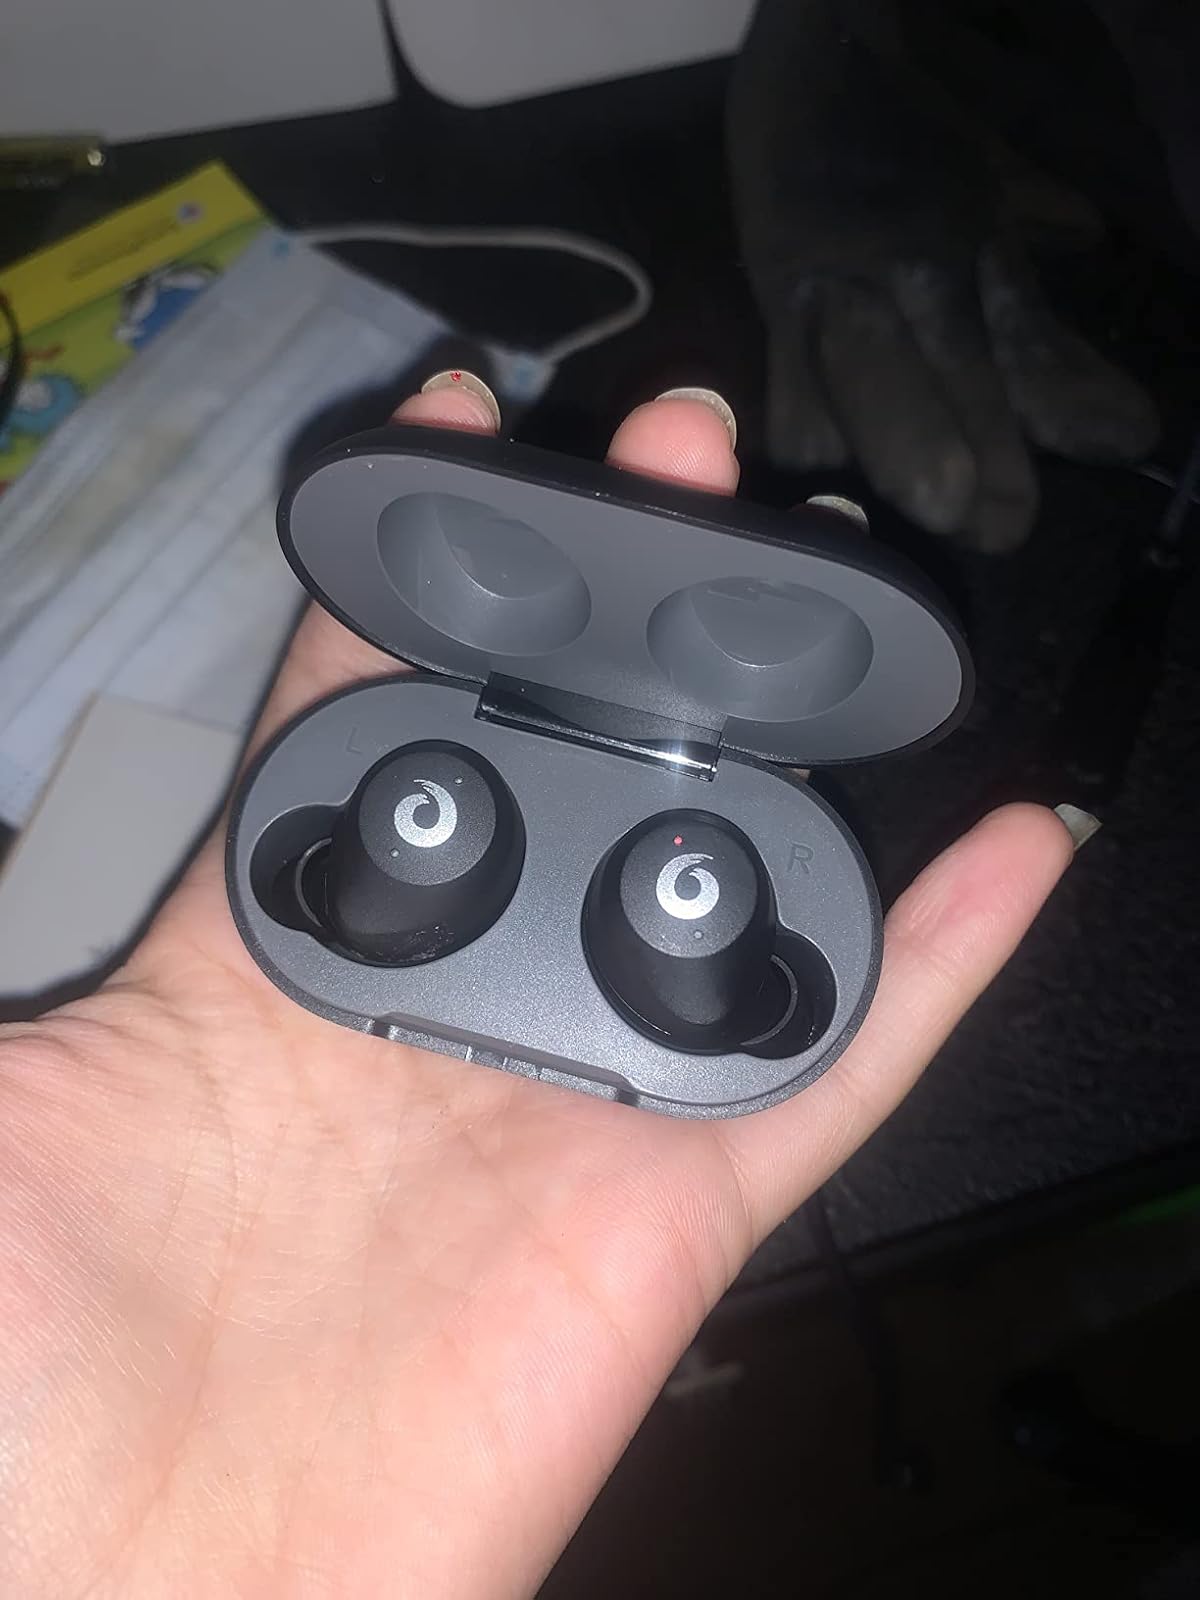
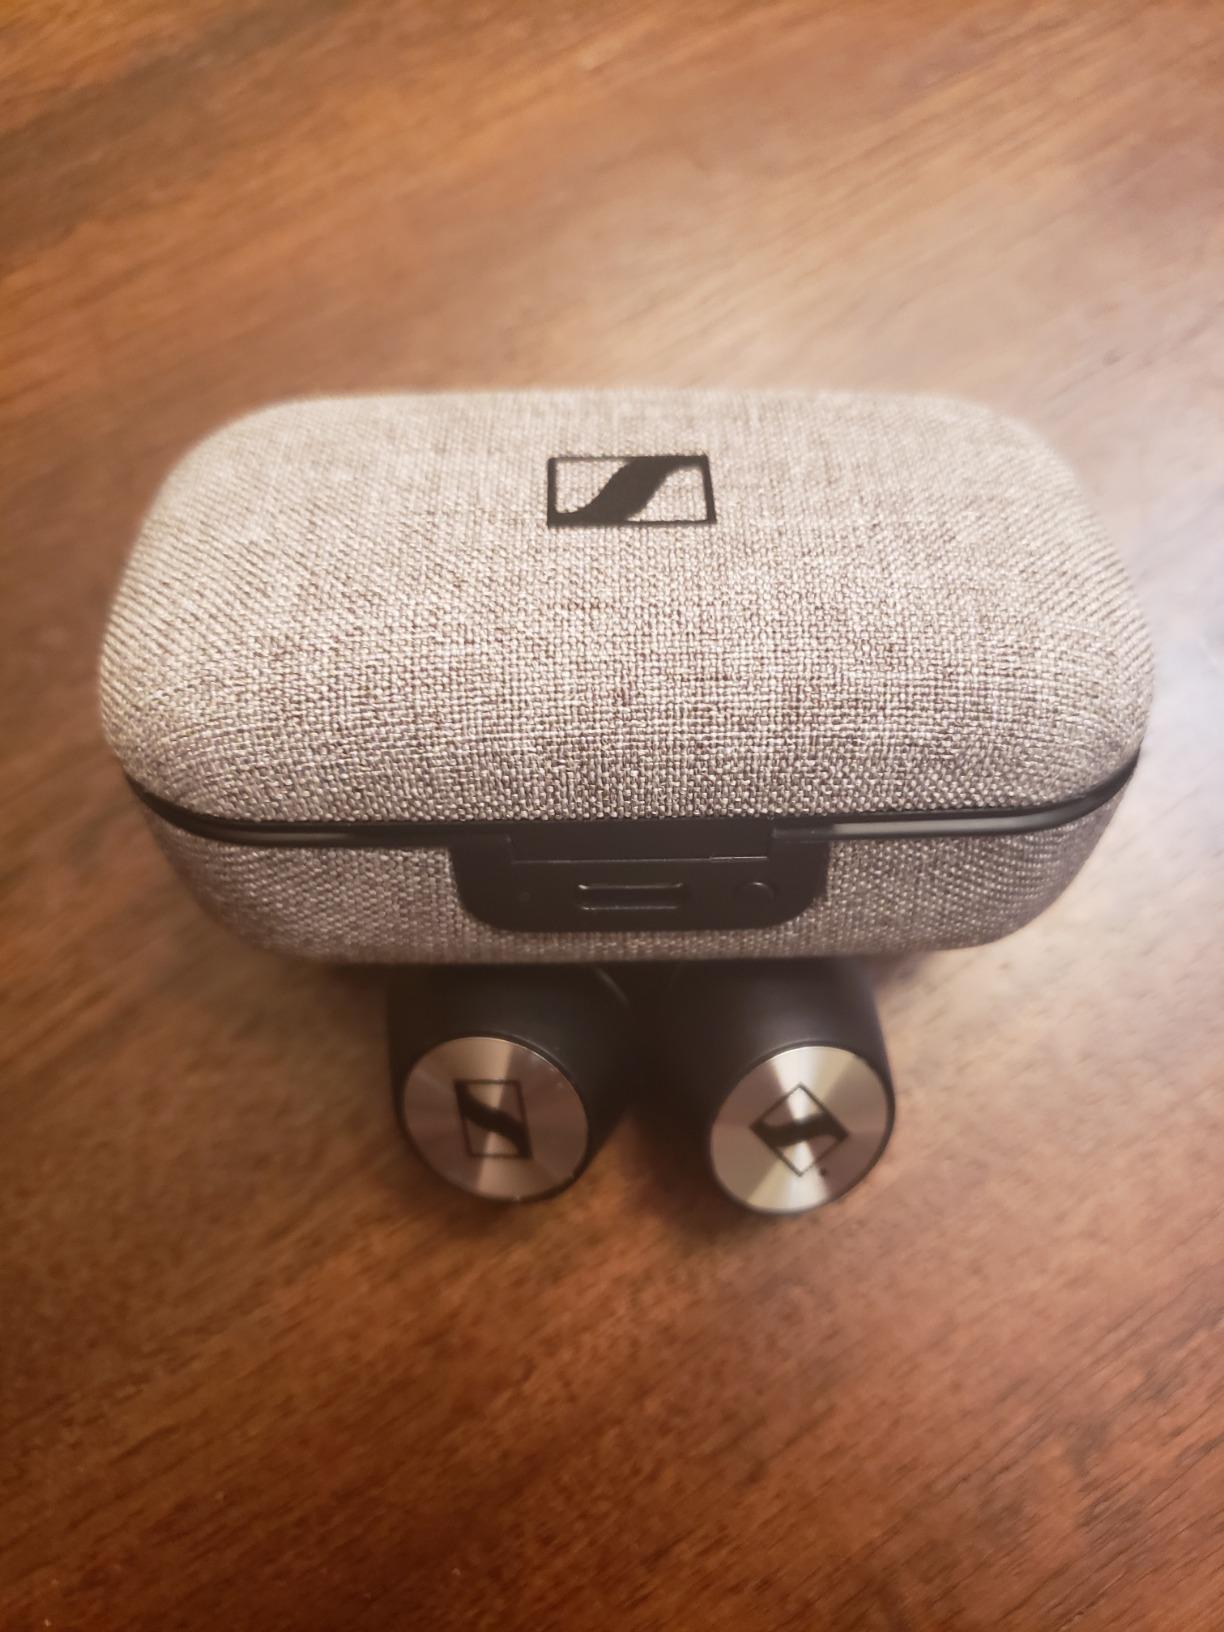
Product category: earbuds
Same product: no